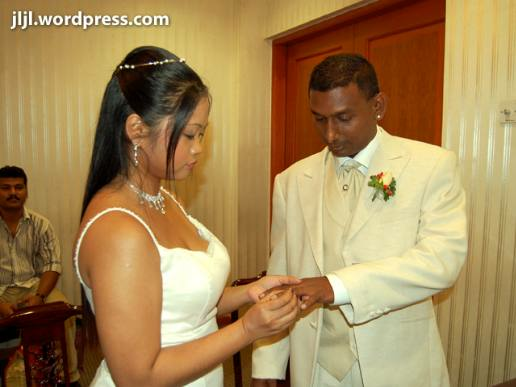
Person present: Yes